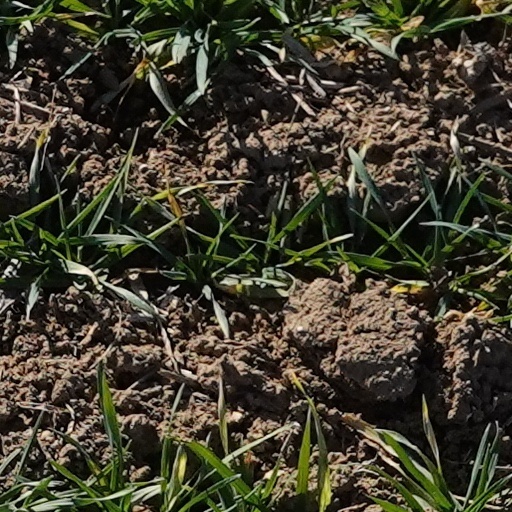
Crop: wheat